Sky position (RA, Dec in degrees): 221.901, 2.638
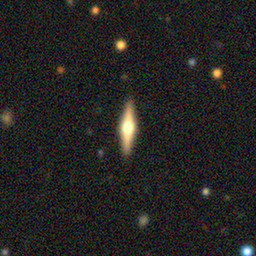
Galaxy morphology: Edge-on Galaxies with Bulge